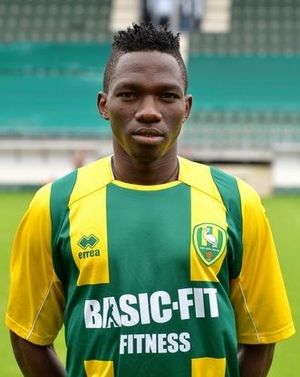
Kenneth Omeruo
Kenneth Omeruo er en nigeriansk fodboldspiller, der spiller for den engelske klub Middlesbrough, på lån fra Chelsea, som forsvarsspiller. Kenneth Omeruo har spillet for diverse nigerianske ungdomslandshold, samt optrådt for det nigerianske fodboldslandshold 17 gange.